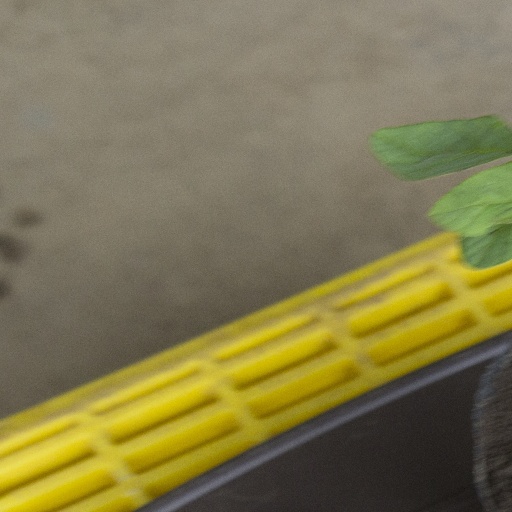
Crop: soybean